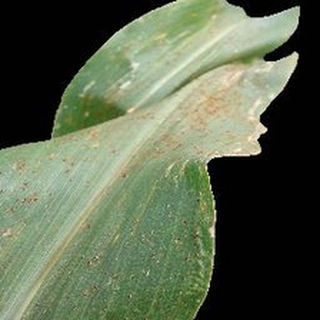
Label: corn_common_rust